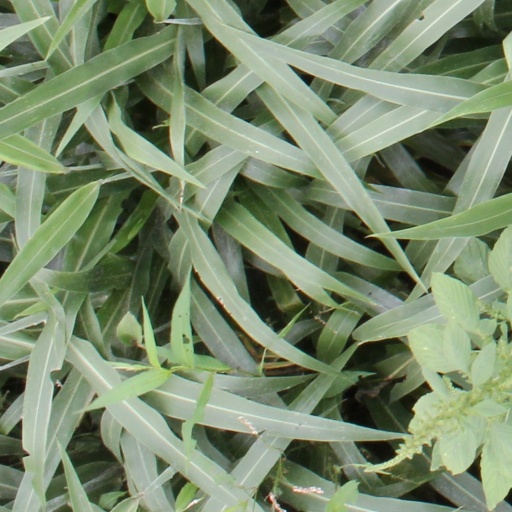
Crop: sorghum